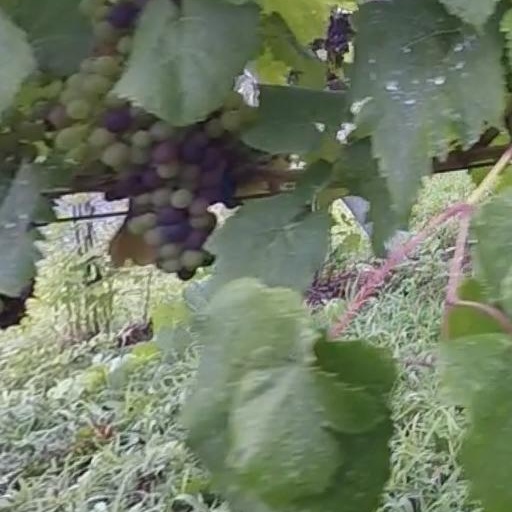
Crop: grape